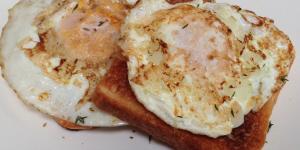
deliciosos huevos a la americana